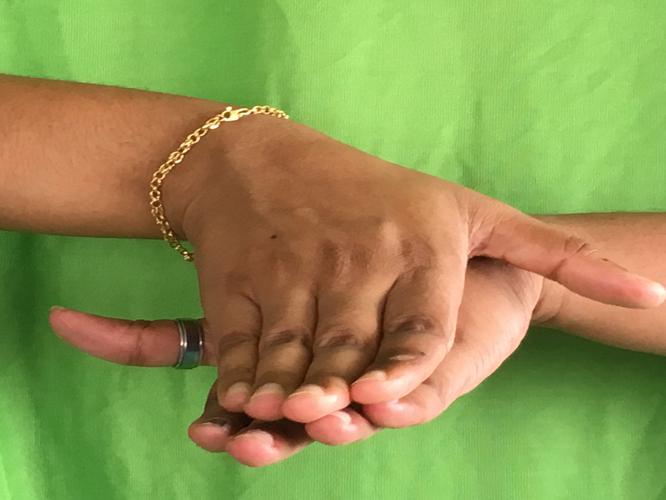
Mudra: Matsya
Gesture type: double_hand